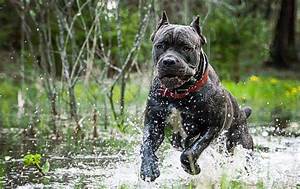
Label: dog